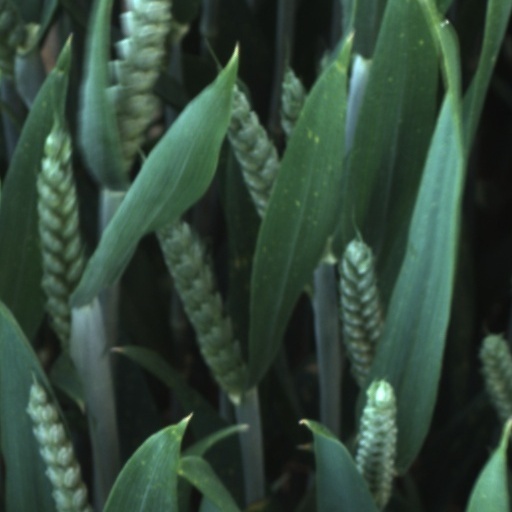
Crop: wheat